Ticket to New Year's

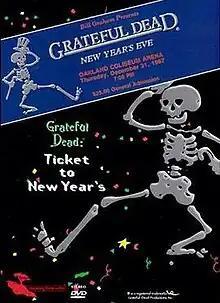
"Ticket to New Year's" DVD cover

Ticket to New Year's is a concert video by the Grateful Dead. It was recorded at the Oakland Coliseum Arena in Oakland, California on December 31, 1987. It was released on VHS video tape and on Laserdisc in 1996, and on DVD in 1998.